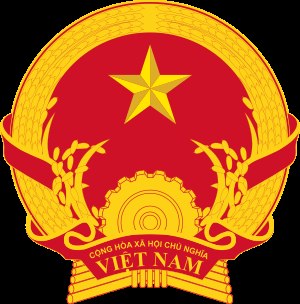
Vietnams præsidenter
Vietnams nationalvåben
Vietnams præsident er statsoverhovedet i Vietnam.